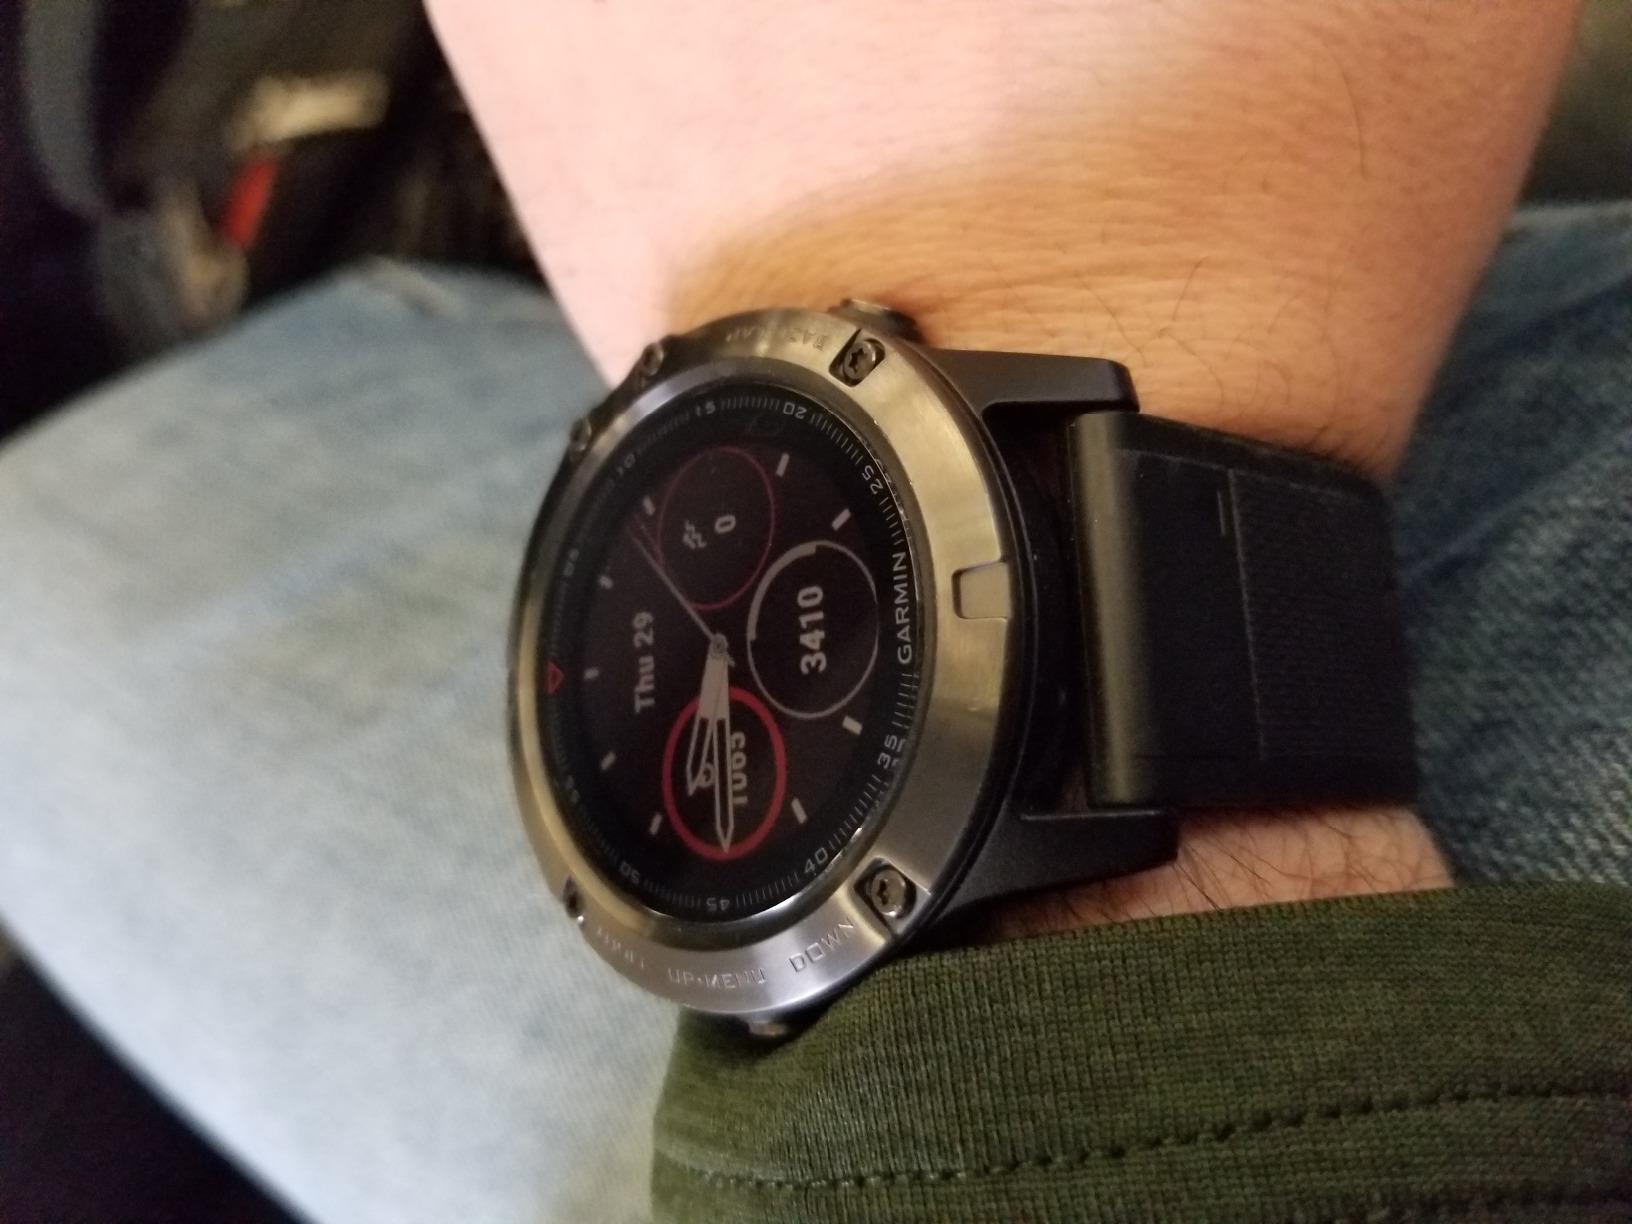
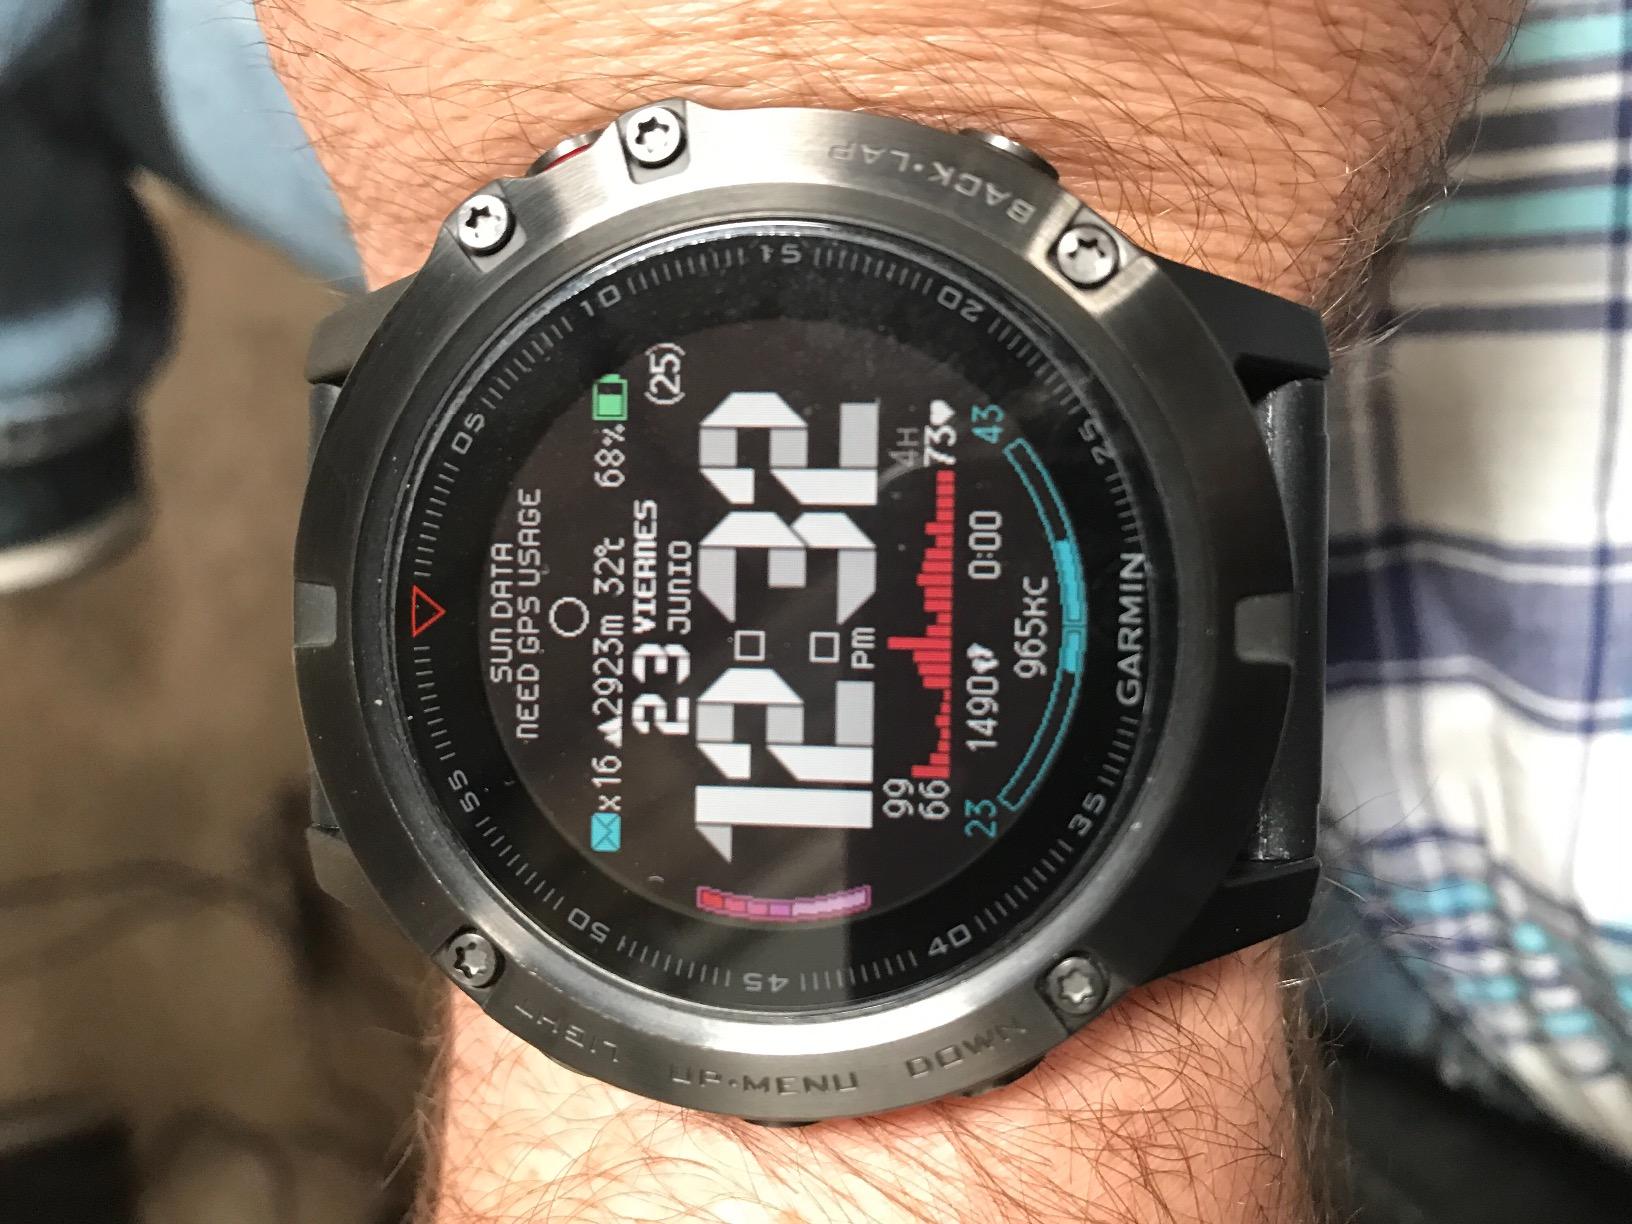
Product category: smartwatch
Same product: yes